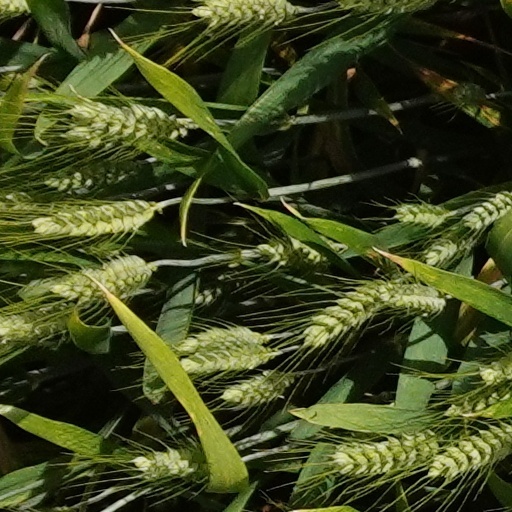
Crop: wheat